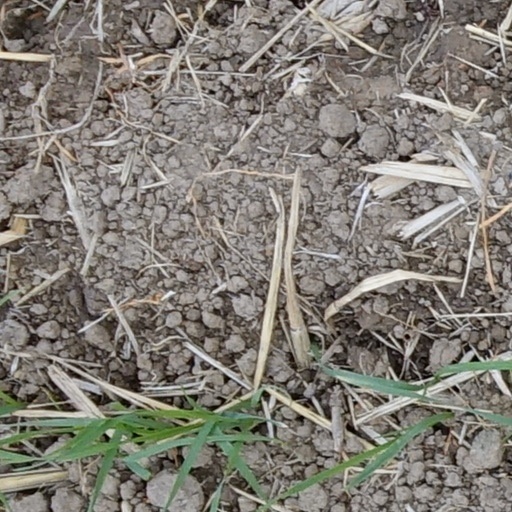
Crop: wheat